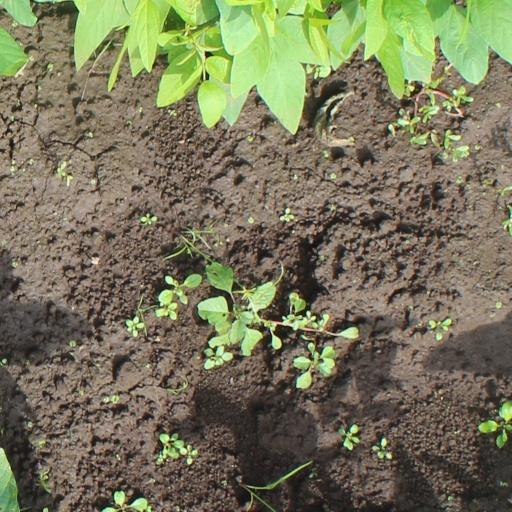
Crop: soybean